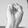
ASL letter: S